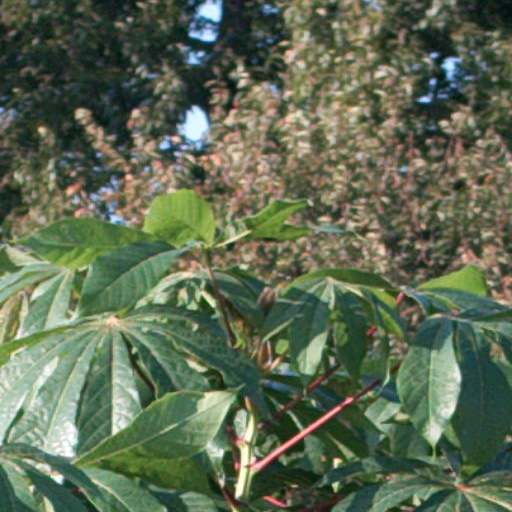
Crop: cassava